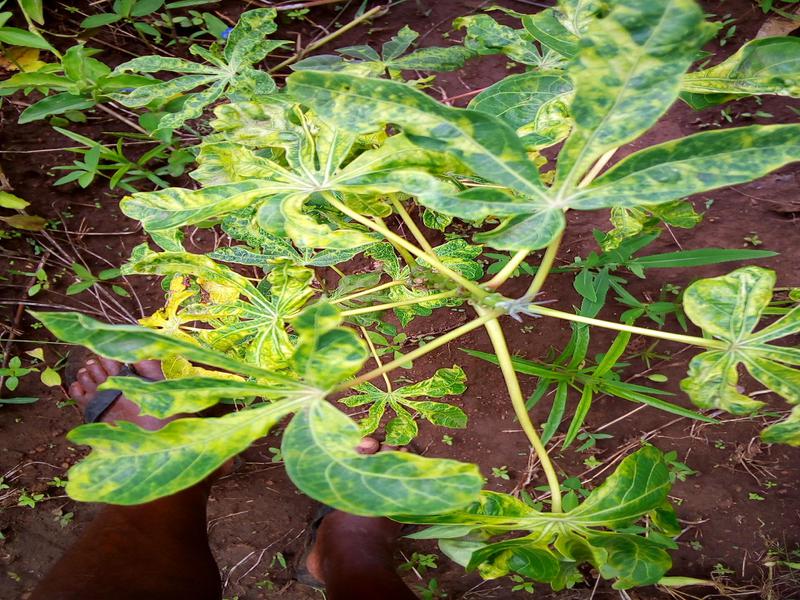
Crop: cassava
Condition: mosaic_disease